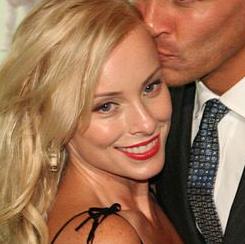
Age: 30